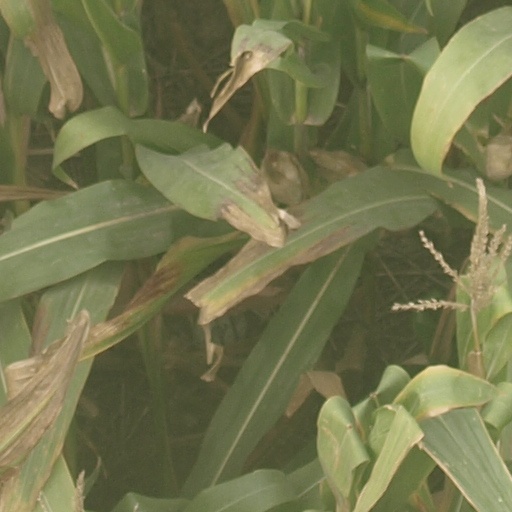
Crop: maize; corn